Jamestown Church

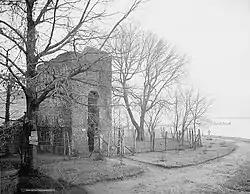
Remains of the brick tower (photographed c. 1900)

In January 1639 Governor John Harvey reported that he, the council, the ablest planters, and some sea captains "had contributed to the building of a brick church" at Jamestown. This church was slightly larger than the third church and was built around it over the next few years. It was still unfinished in November 1647 when efforts were made to complete it. It was burned during Bacon's Rebellion on September 19, 1676.